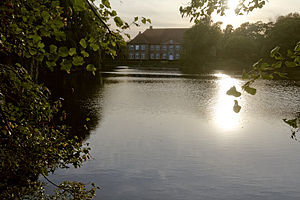
Osdorf
Gut Borghorst
Osdorf eller Ostorp er en kommune og en by i det nordlige Tyskland, beliggende i Amt Dänischer Wohld i den nordøstlige del af Kreis Rendsborg-Egernførde. Kreis Rendsborg-Egernførde ligger i den centrale del af delstaten Slesvig-Holsten. Kommunen ligger på halvøen Jernved i det sydøstlige Sydslesvig.